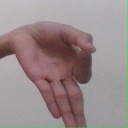
अक्षर: ज्ञ